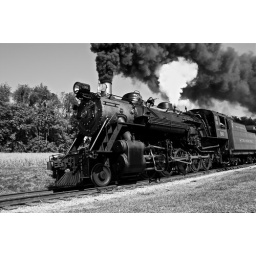
Vintage locomotive running along the Strasburg Railroad near Paradise.